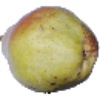
Label: pear_williams